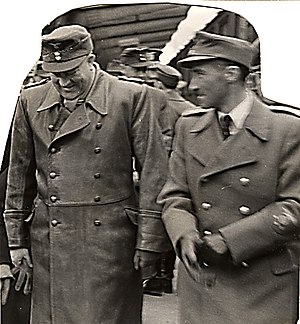
Christian Astrup
Christian Astrup var en norsk økonom, politiker i Nasjonal Samling, amtmand i Bergen og Hordaland 1941–1944. Han fungerede som Norges socialminister fra 8. oktober 1944 til 8. maj 1945. Som socialminister indførte han loven om børnetilskud i Norge i december 1944.